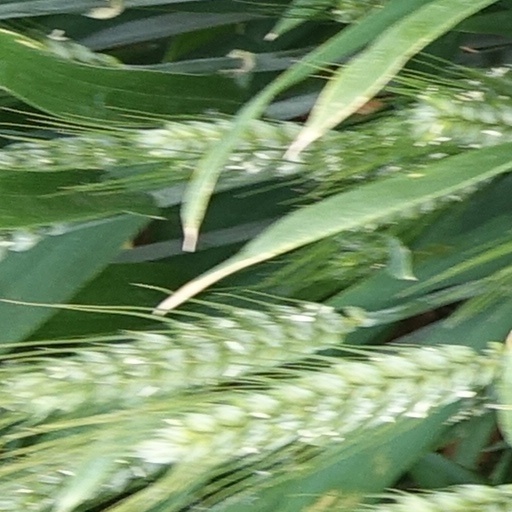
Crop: wheat